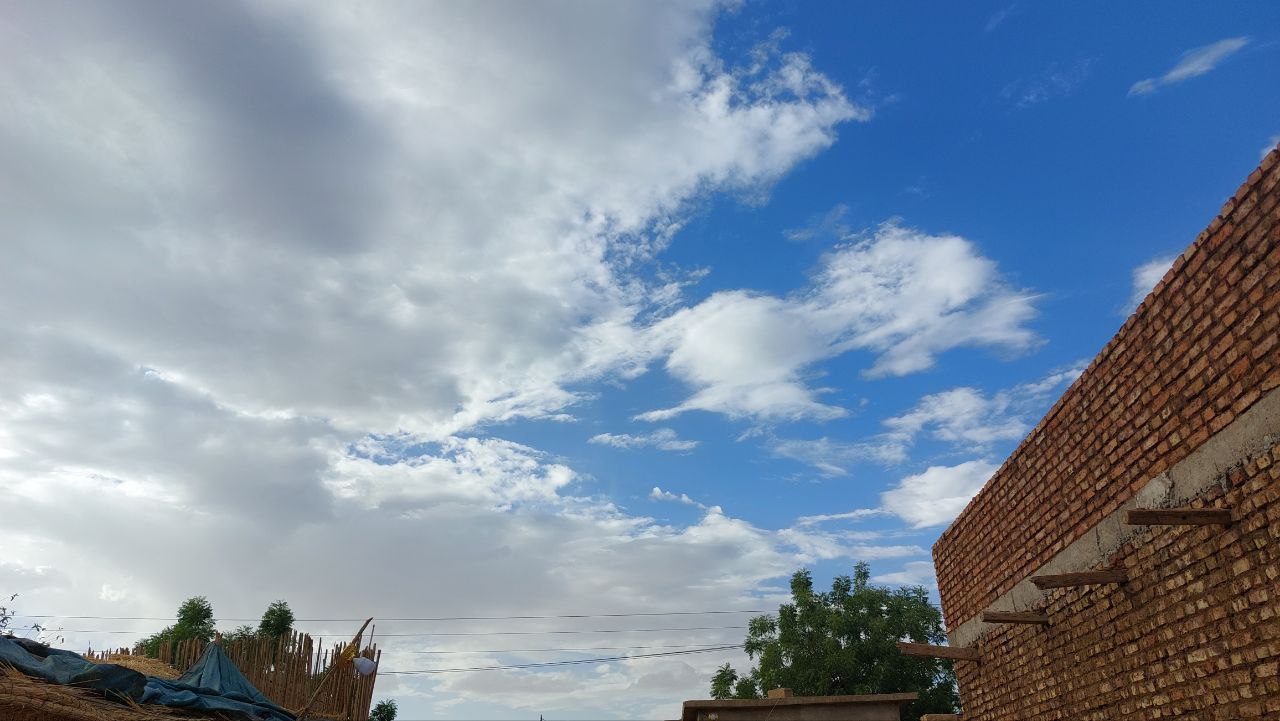
الوصف بالفصحى: بناء بسيط من الطوب الأحمر بجانب سقف تقليدي، تحت سماء مليئة بالغيوم الكثيفة
الوصف بالعامية السودانية: حيطة جالوص وسقف من القش تحت سماء مغيمة
التصنيف: Public Spaces & Infrastructure